Football-related activity of the CCS

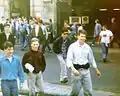
CCS exiting Kings Cross Station May 1988

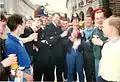
Hibs boys have a laugh with police in Trafalgar Square

The following year the match was to be played at Wembley Stadium and avoiding the large police presence at Trafalgar Square on the day of the match the CCS set off on a search for opposition firms to fight. At Euston railway station outside the main entrance they spotted a crew of English hooligans and the Hibs boys wasted no time in setting about them. The Hibs mob then made their way to the Soho area where they attacked a pub containing English lads with a minor street battle breaking out. In Leicester square a gang of Hibs casuals encountered an English firm made up of Chelsea Headhunters and other thugs from northern England and again the CCS steamed in. The ensuing pitched battle was an unexpected site for the tourists in one of London's famous thoroughfares as they observed the hooligan chaos of mob violence, people being decked, a series of fight and flight responses and then the English lads applauding themselves.